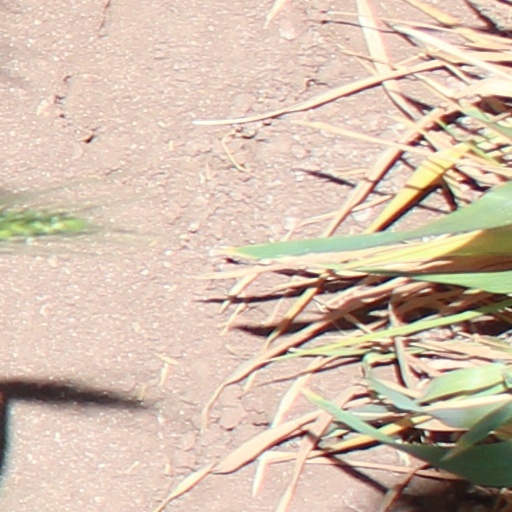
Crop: wheat